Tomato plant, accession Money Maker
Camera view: tilt-top (135 deg); turntable rotation: 240 degrees
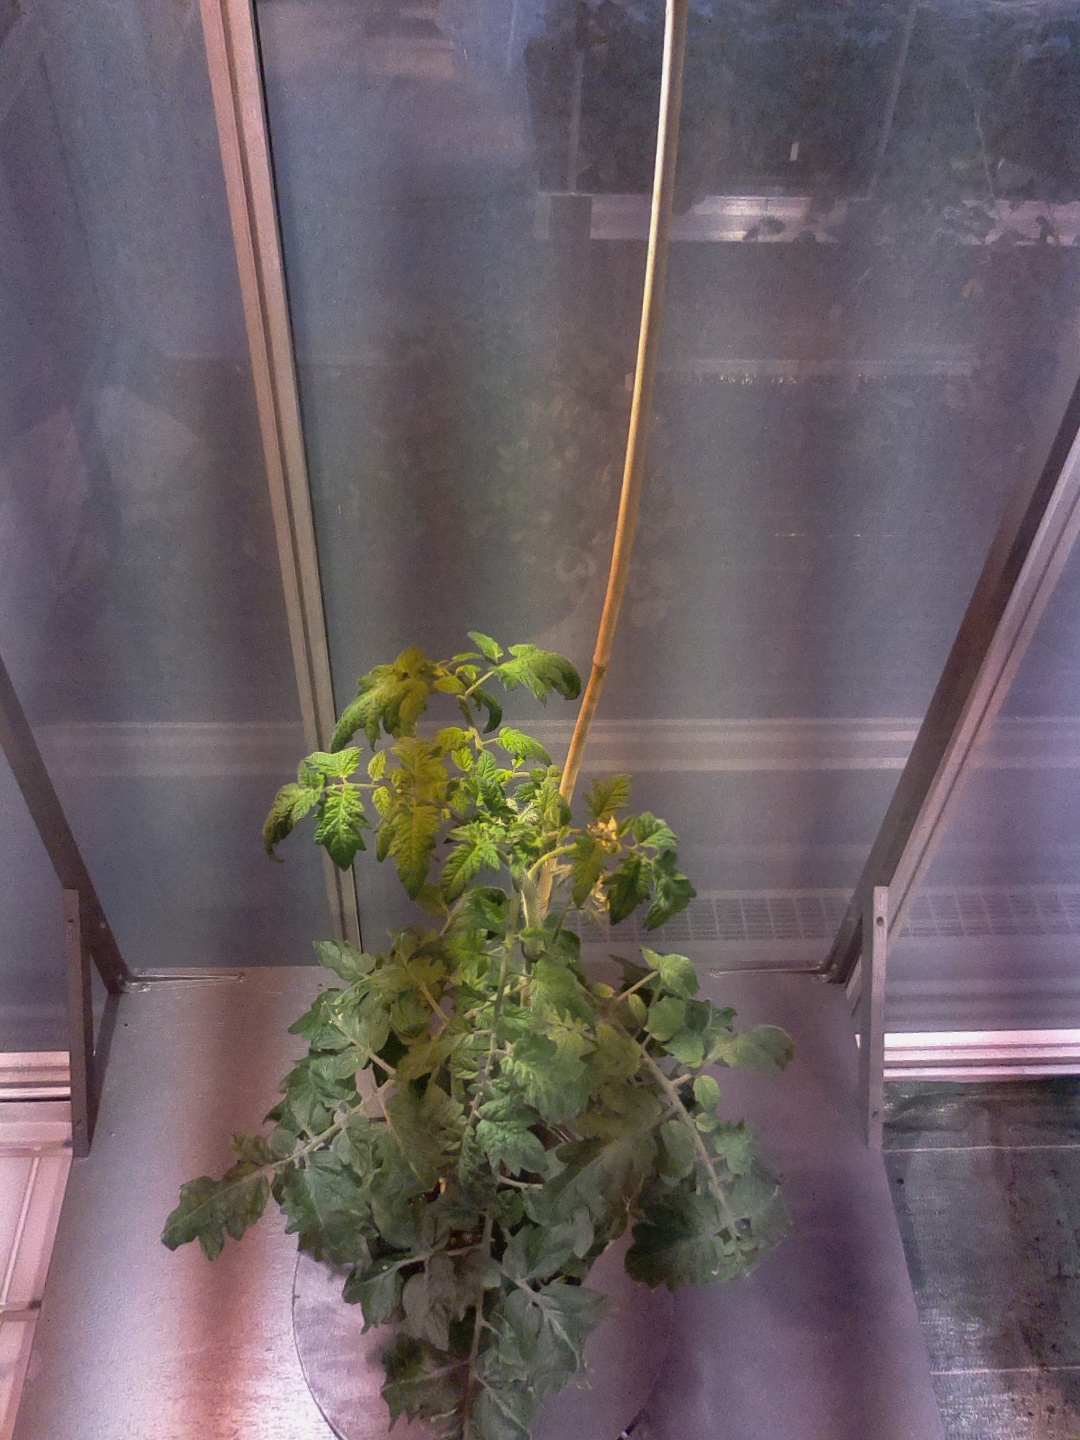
BBCH growth stage 67: Full flowering, 70%-80% of flowers open, more petals falling